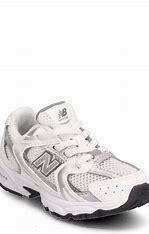
Brand: New
Model: Balance New Balance 530 Marathon